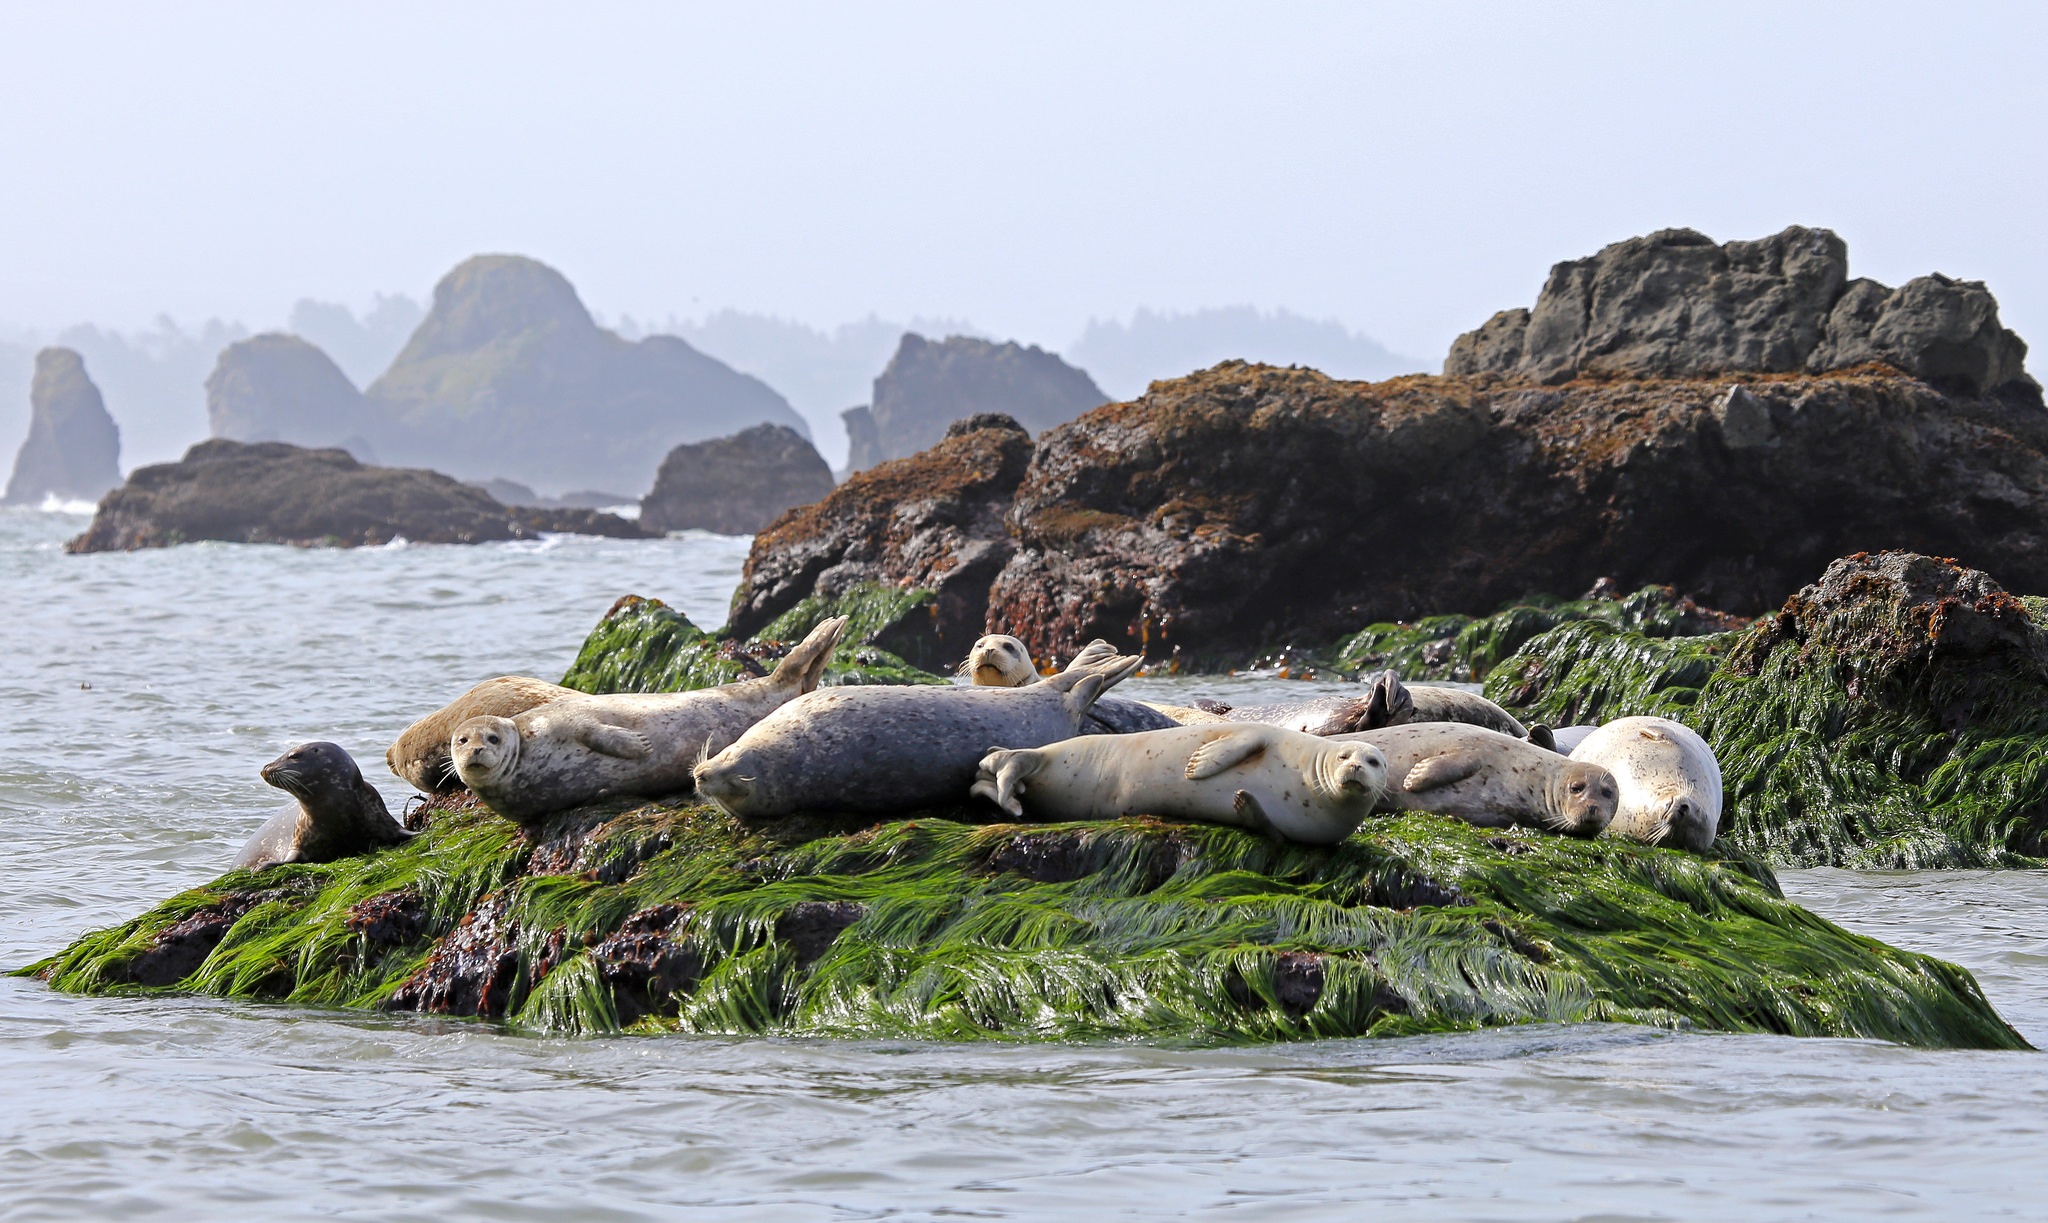
sea, coast, water, nature, rock, ocean, shore, animal, cute, wildlife, bay, mammal, aquatic, marine, seals, resting, marine mammal